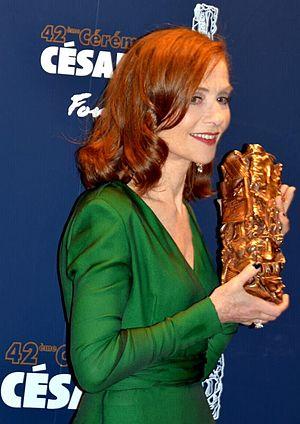
Isabelle Huppert à la cérémonie des César
La 42ᵉ cérémonie des César du cinéma, organisée par l'Académie des arts et techniques du cinéma, s'est déroulée à la salle Pleyel à Paris les 24 et 25 février 2017, et a récompensé les films français sortis en 2016. Présentée par Jérôme Commandeur, aucun président de cérémonie n'est finalement désigné, suite au renoncement de Roman Polanski à endosser ce rôle en raison de la controverse qui a suivi sa nomination. À cette occasion, un hommage est rendu par l'Académie des César à Jean Paul Belmondo pour l'ensemble de sa carrière.